Chinese typewriter

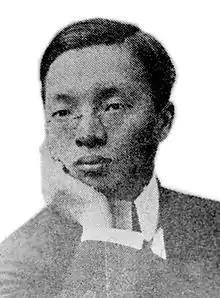
Zhou Houkun, co-inventor of the first mass-produced Chinese typewriter

A mechanical engineer from Wuxi, Jiangsu, named Zhou Houkun ("Hou-Kun Chow") co-invented the first mass-produced Chinese typewriter. As a student of the Massachusetts Institute of Technology (MIT), Zhou first thought about the practicality of a Chinese typewriter while inspecting American models in Boston. His initial efforts were hindered by a lack of technical assistance in Shanghai.